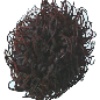
Label: Rambutan 1